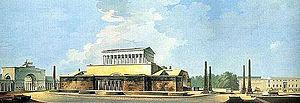
Friedrich David Gilly est un architecte allemand, fils de l'architecte David Gilly.